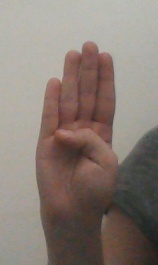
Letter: kaaf